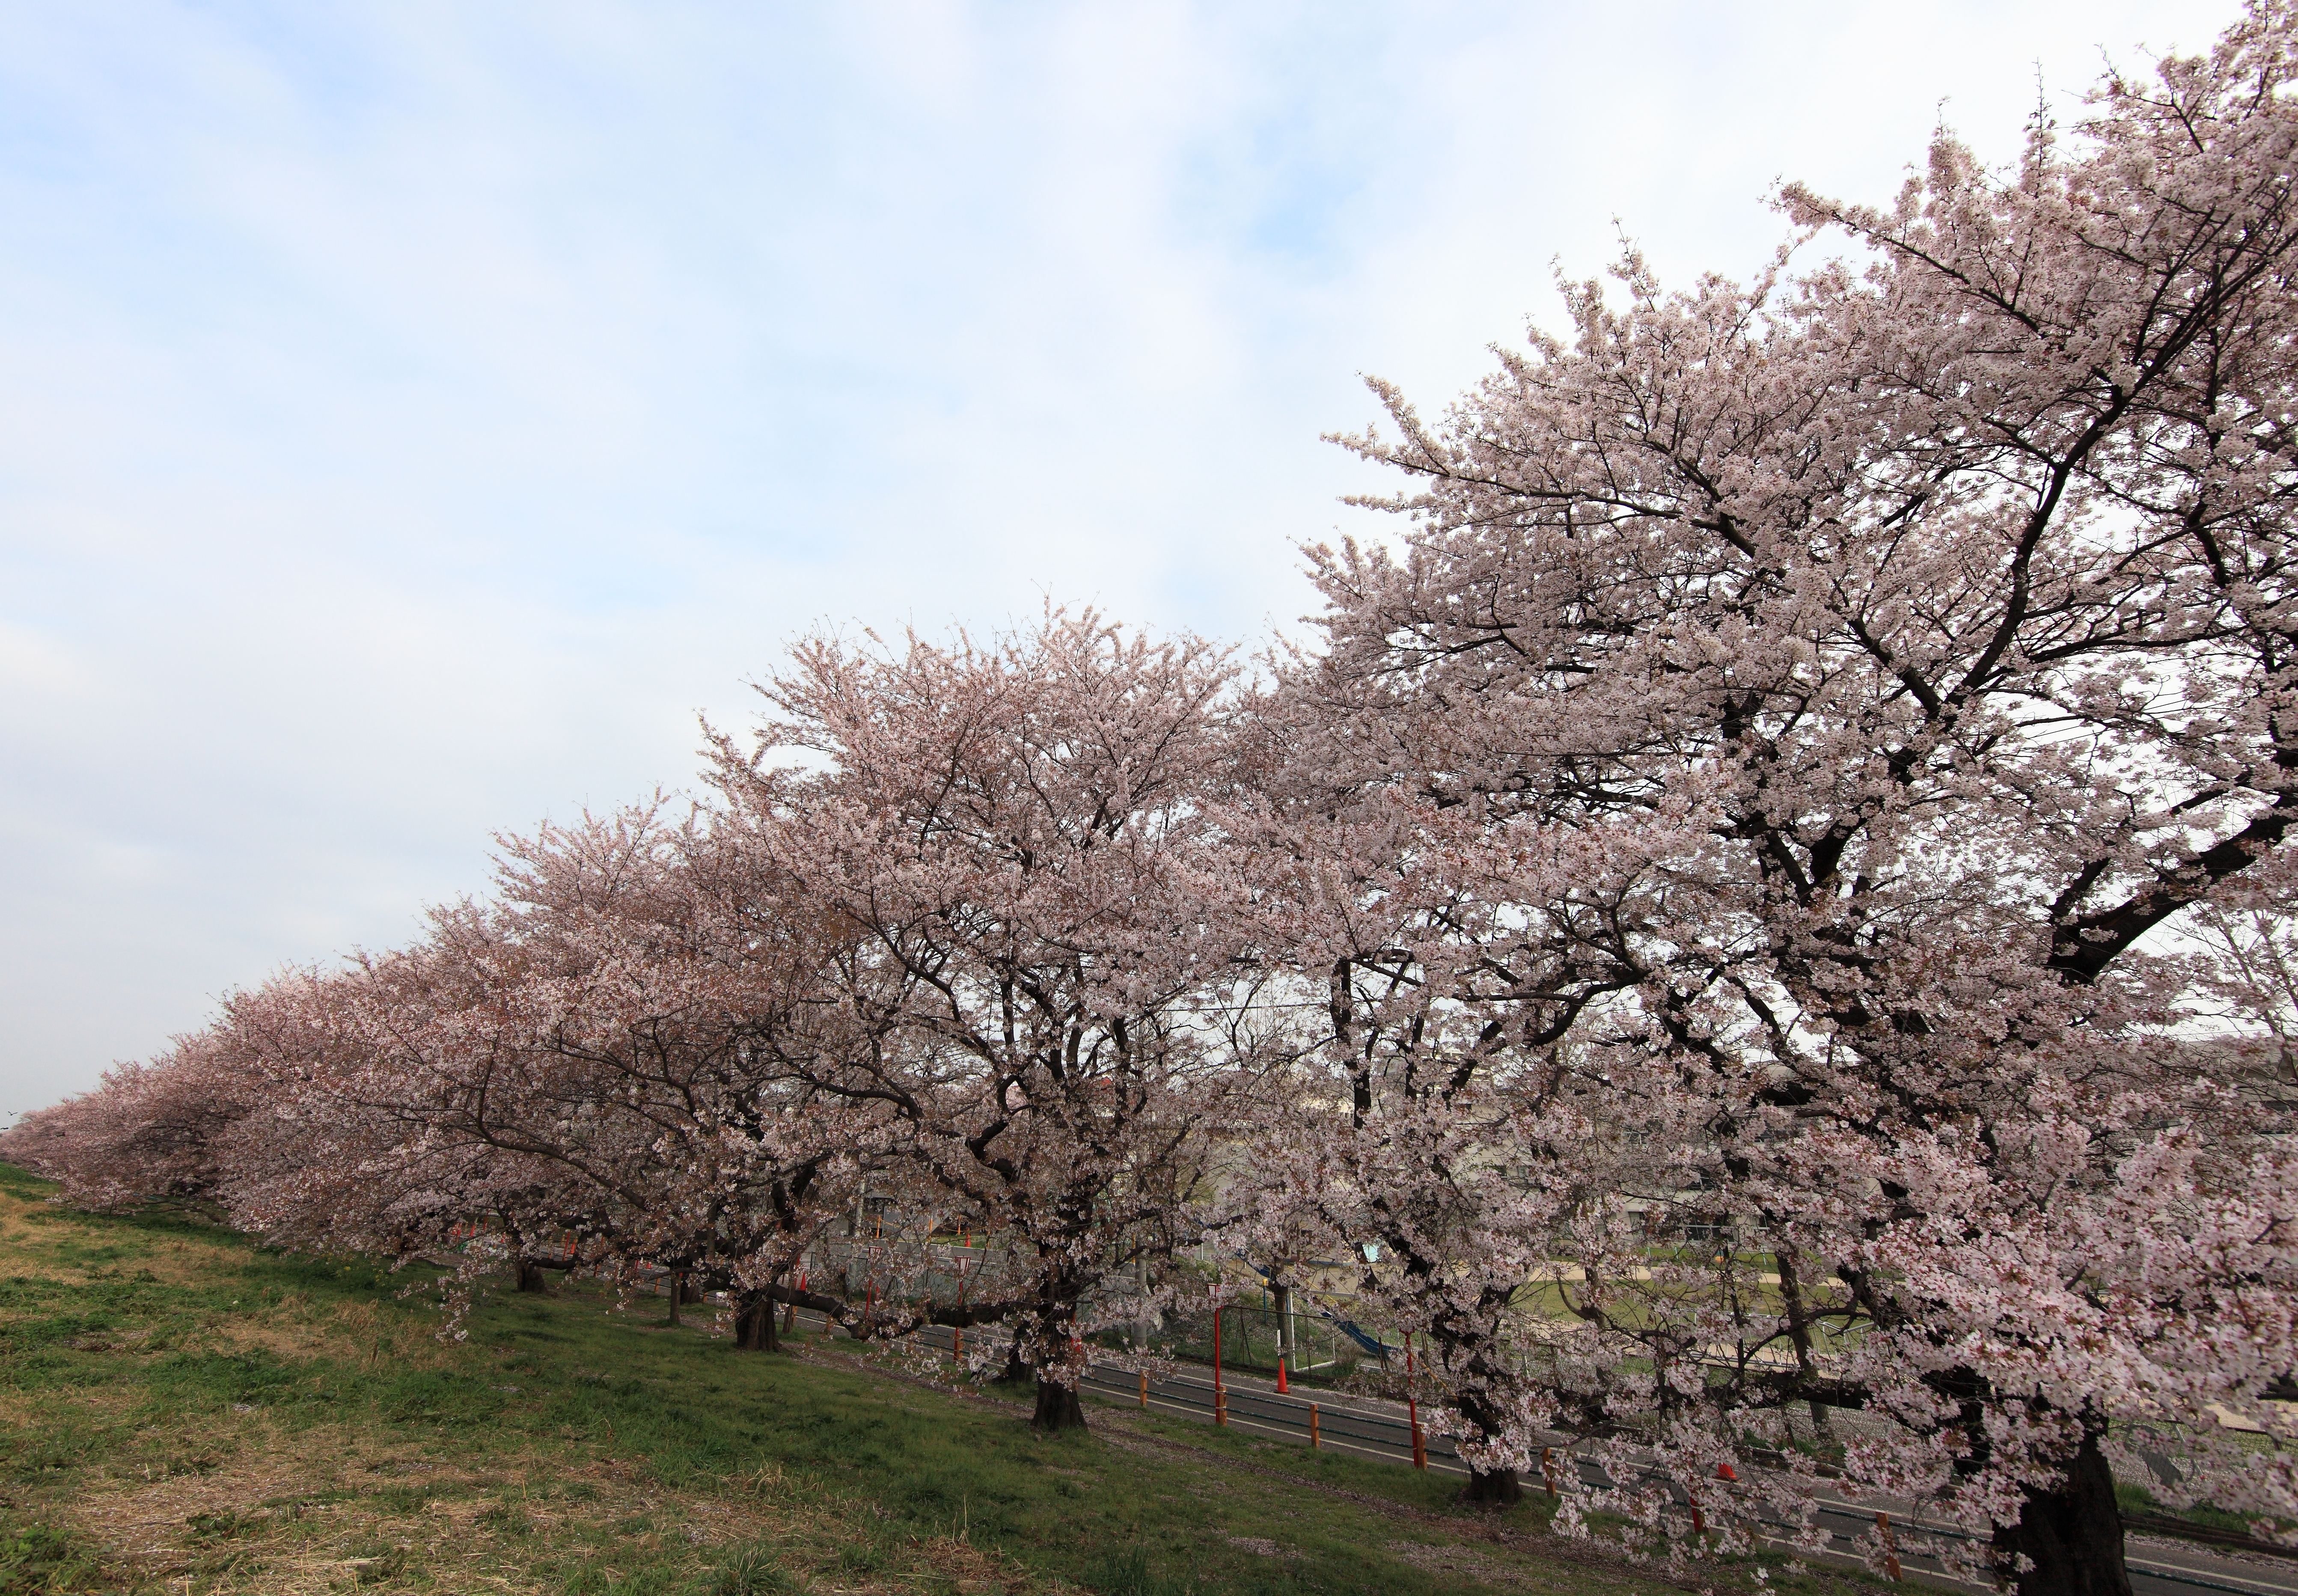
tree, branch, blossom, plant, flower, spring, high, cherry blossom, 5d, sakura, hires, markii, cherry, hi, res, resolution, saitama, kumagaya, sakuratsutsumi